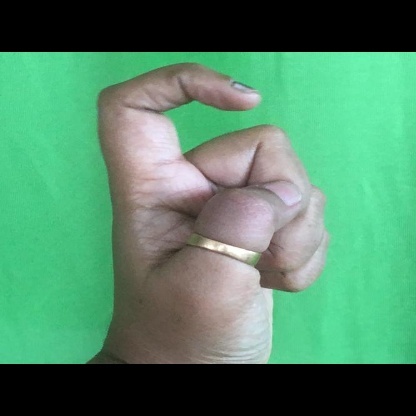
Mudra: Tamarachudam